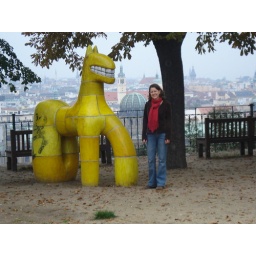
the big yellow horse in Prague